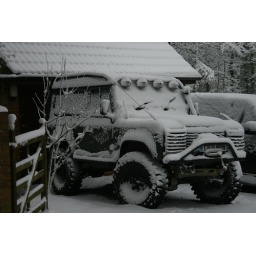
Not mine! Parked up in someone's house down the road